The Call of the Wild

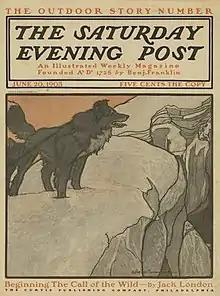
"The Call of the Wild" (cover of the June 20, 1903 "Saturday Evening Post" shown) is about the survival of the fittest.

Writing in the "Introduction" to the Modern Library edition of "The Call of the Wild", E. L. Doctorow says the theme is based on Darwin's concept of the survival of the fittest. London places Buck in conflict with humans, in conflict with the other dogs, and in conflict with his environment—all of which he must challenge, survive, and conquer. Buck, a domesticated dog, must call on his atavistic hereditary traits to survive; he must learn to be wild to become wild, according to Tina Gianquitto. He learns that in a world where "the club and the fang" are law, where the law of the pack rules and a good-natured dog such as Curly can be torn to pieces by pack members, survival by whatever means is paramount.